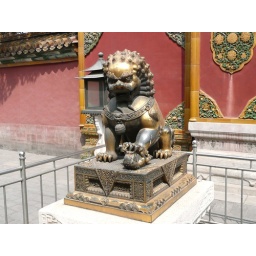
Bronze lion (Female). (She has a cub under her paw, he has a ball under his paw)